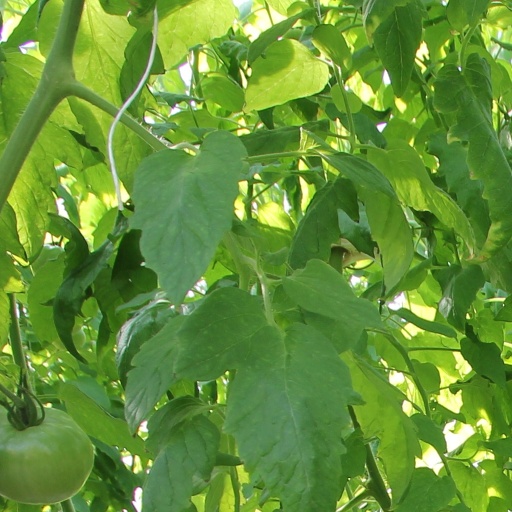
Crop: tomato